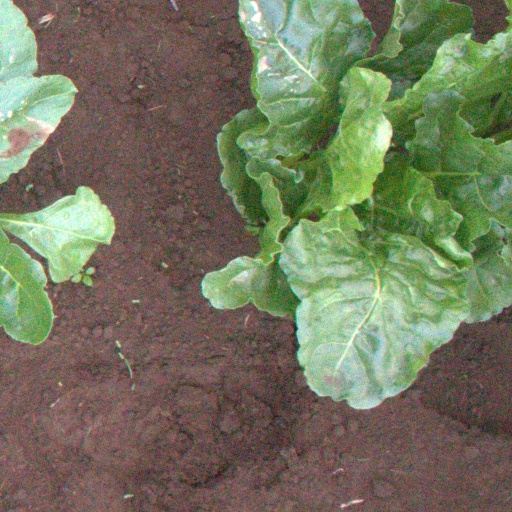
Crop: sugar beet